Zat Knight

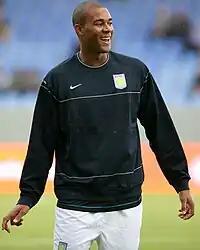
Knight training with Aston Villa in 2008

Zatyiah Knight (born 2 May 1980) is an English former professional footballer who played as a centre back.